Flora of the Sierra Nevada alpine zone

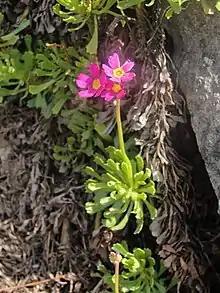
Sierra primrose ("Primula suffrutescens")

Whitestem goldenbush ("Ericameria discoidea") is a compact woody-based shrub in the sunflower family (Asteraceae), grows on open rocky slopes to .